St Kilda, Victoria

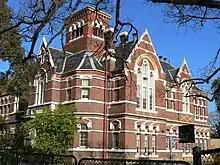

St Kilda features many grand old hotels, some which still operate as licensed premises and others that function as accommodation, most of which are listed on the Victorian Heritage Register. These include the Esplanade Hotel on the Esplanade. Built in 1878 and later modified, the Esplanade is a pub and live music venue known by locals as the 'Espy'. The St Kilda Coffee Palace, built in the 1870s was once the St Kilda's main coffee palace. It is now a hostel. The George Hotel was built in 1887 on the corner of Fitzroy and Grey streets. From 1979 to the mid 1980s the "Crystal Ballroom" at the George (briefly the Seaview Hotel) became a punk music venue, launching artists such as Nick Cave, Hunters & Collectors, Models and many more. In the 1990s, it was converted into studio apartments. More recently, the ground floor has been renovated and is now a function venue, nightclub and bar called The George Whitebar and Gallery. The Prince of Wales Hotel was built in 1940 in the moderne style on the site of the first Prince of Wales which was built in 1920. It has been used as a cabaret venue and is now another live music venue.